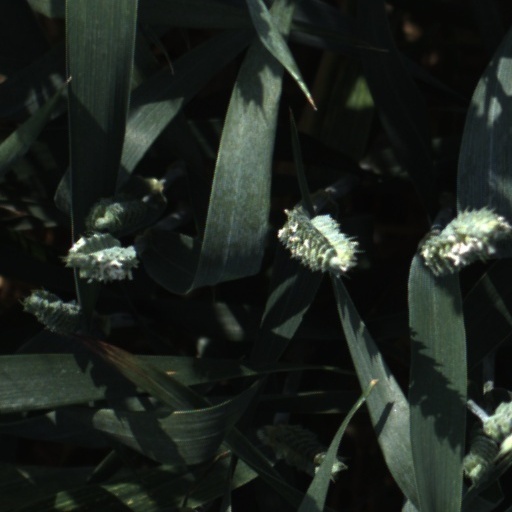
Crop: wheat